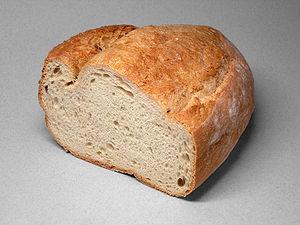
Le pain blanc est un pain à base de farine de blé de laquelle ont été retirés le son et les germes, ce qui lui donne cette couleur bien blanche, ainsi qu'une date de durabilité minimale plus longue, lui évitant un certain rancissement par rapport à d'autres pains.